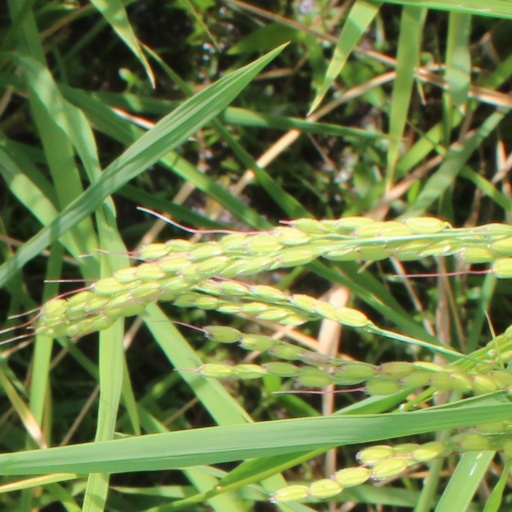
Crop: rice